Shibdas Bhaduri

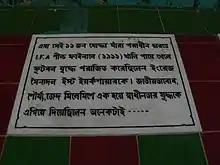
Marble plaque commemorating Bhaduri led Mohun Bagan's historic IFA Shield win

In 2011, a Bengali movie named "Egaro" ("Egaro, the Immortal Eleven") was released, in which Shibdas Bhaduri was portrayed by actor Hirak Das. Directed by debutant director Arun Roy, the film is predominantly based on the historical events leading to a football match between Bhaduri led Mohun Bagan and British army team East Yorkshire Regiment on 29 July 1911, a time when India was under the British rule. This was the first time when Mohun Bagan, or any native team won the IFA Shield. The film commemorated that event in its centenary year 2011. Abhilash Ghosh is portrayed by Ronodeep Bose. In an upcoming Bollywood movie named "1911", based on the 1911 IFA Shield final match, Shibdas will be portrayed by actor John Abraham.